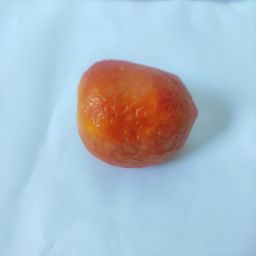
Crop: Tomato
Quality: Old